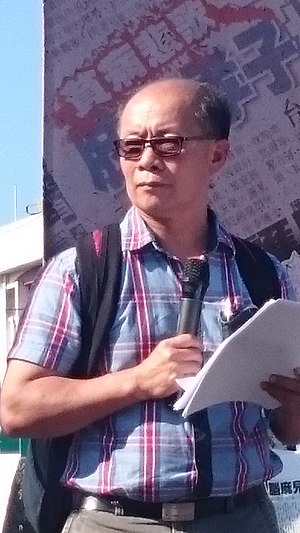
Peter Nguyễn Văn Hùng
Peter Nguyễn Văn Hùng er en vietnamesisk-australsk romersk-katolsk præst og menneskerettighedsaktivist i Taiwan. Han blev i 2006 af USAs udenrigsminister Condoleezza Rice betegnet som en "helt der arbejder for at afskaffe moderne slaveri".